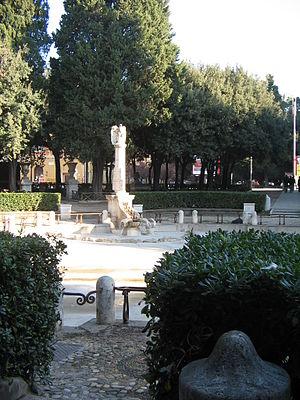
La spectaculaire fontaine de la piazza Mazzini est située à Rome, au centre de la place homonyme, dans une zone utilisée comme jardin public, bordé d'arbres et de buissons.